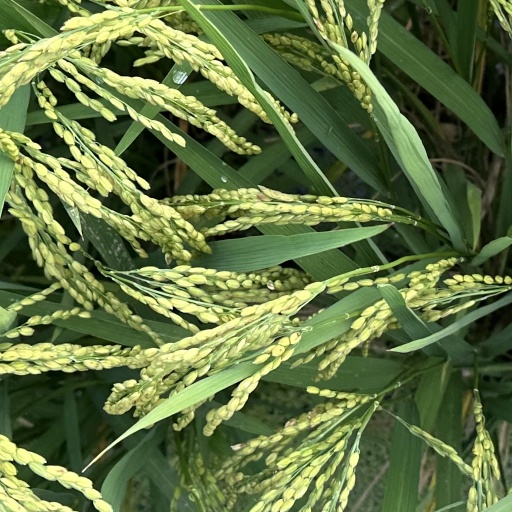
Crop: rice